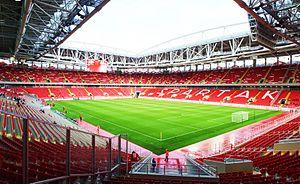
L'Otkrytie Arena, aussi appelé Stade du Spartak, est un stade polyvalent situé à Moscou, Russie. Principalement utilisé pour le football, les deux clubs du FK Spartak Moscou et du Spartak GM y sont domiciliés.